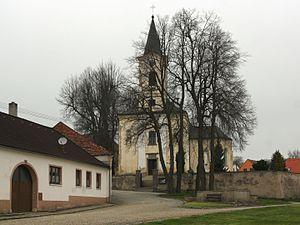
Mrákotín est un bourg du district de Jihlava, dans la région de Vysočina, en République tchèque. Sa population s'élevait à 892 habitants en 2019.